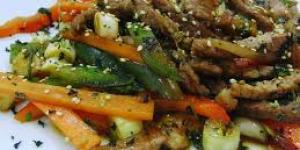
salteado de pulpo con verduras